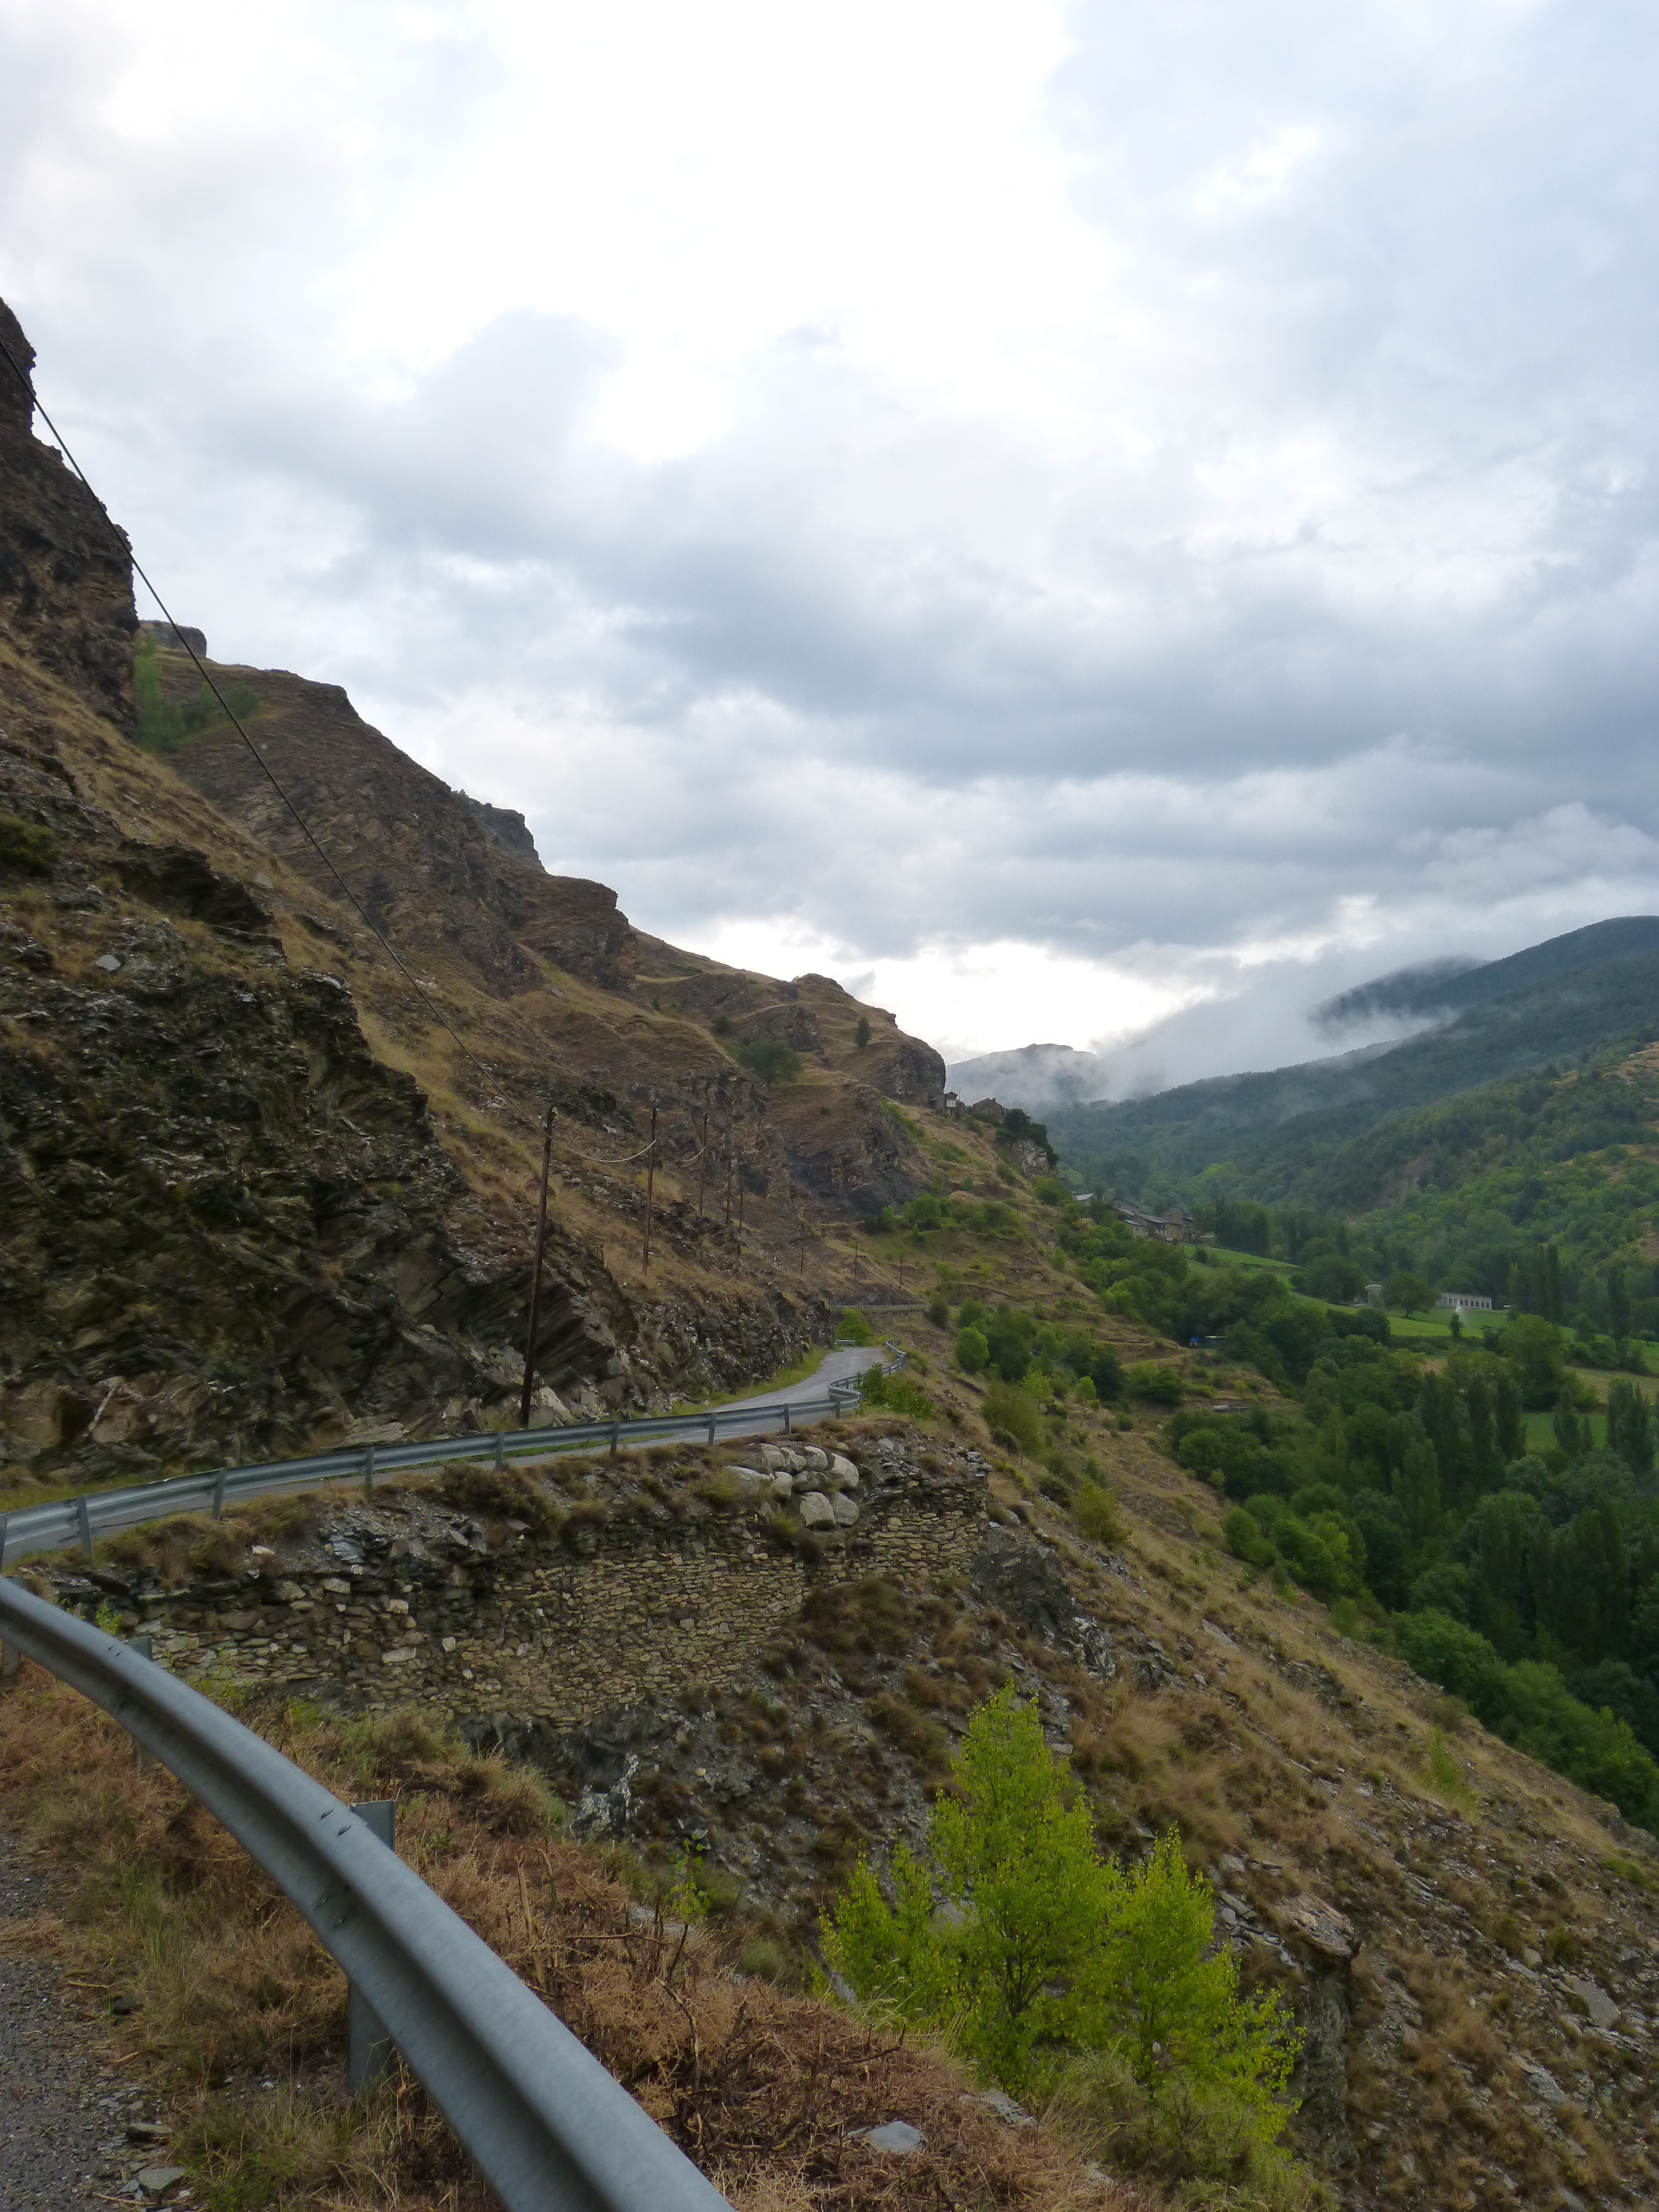
landscape, walking, mountain, road, trail, hill, adventure, valley, mountain range, cliff, storm, highland, terrain, ridge, plateau, rural road, landform, mountain pass, pallars sobir, pyrenee catalunya, high mountain, mountainous landforms, geological phenomenon